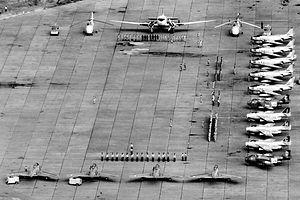
L’Organisation des Nations unies au Congo puis, après 1963, l'Opération des Nations unies au Congo, en abrégé ONUC dans les deux cas, est une mission de l’Organisation des Nations unies en activité du 14 juillet 1960 au 30 juin 1964, durant la crise congolaise, dont l'objectif fut d'aider le gouvernement de la République du Congo à rétablir et à maintenir l'indépendance et l'intégrité territoriale, à maintenir l'ordre et la loi, et à mettre en place un large programme d'assistance technique.